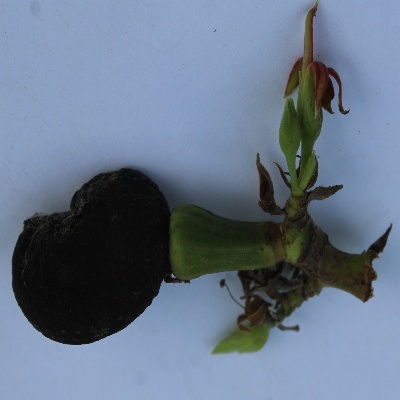
Crop: Cashew
Condition: anthracnose